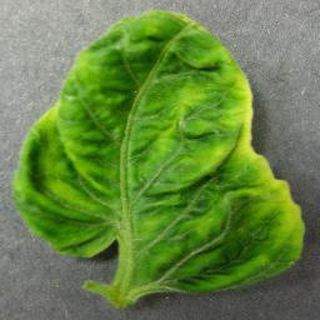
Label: tomato_yellow_leaf_curl_virus